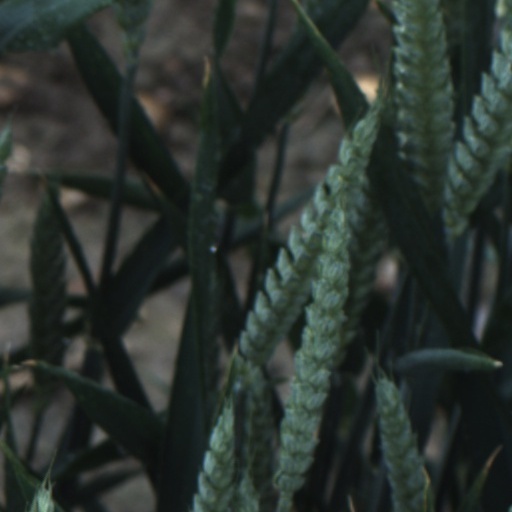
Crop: wheat